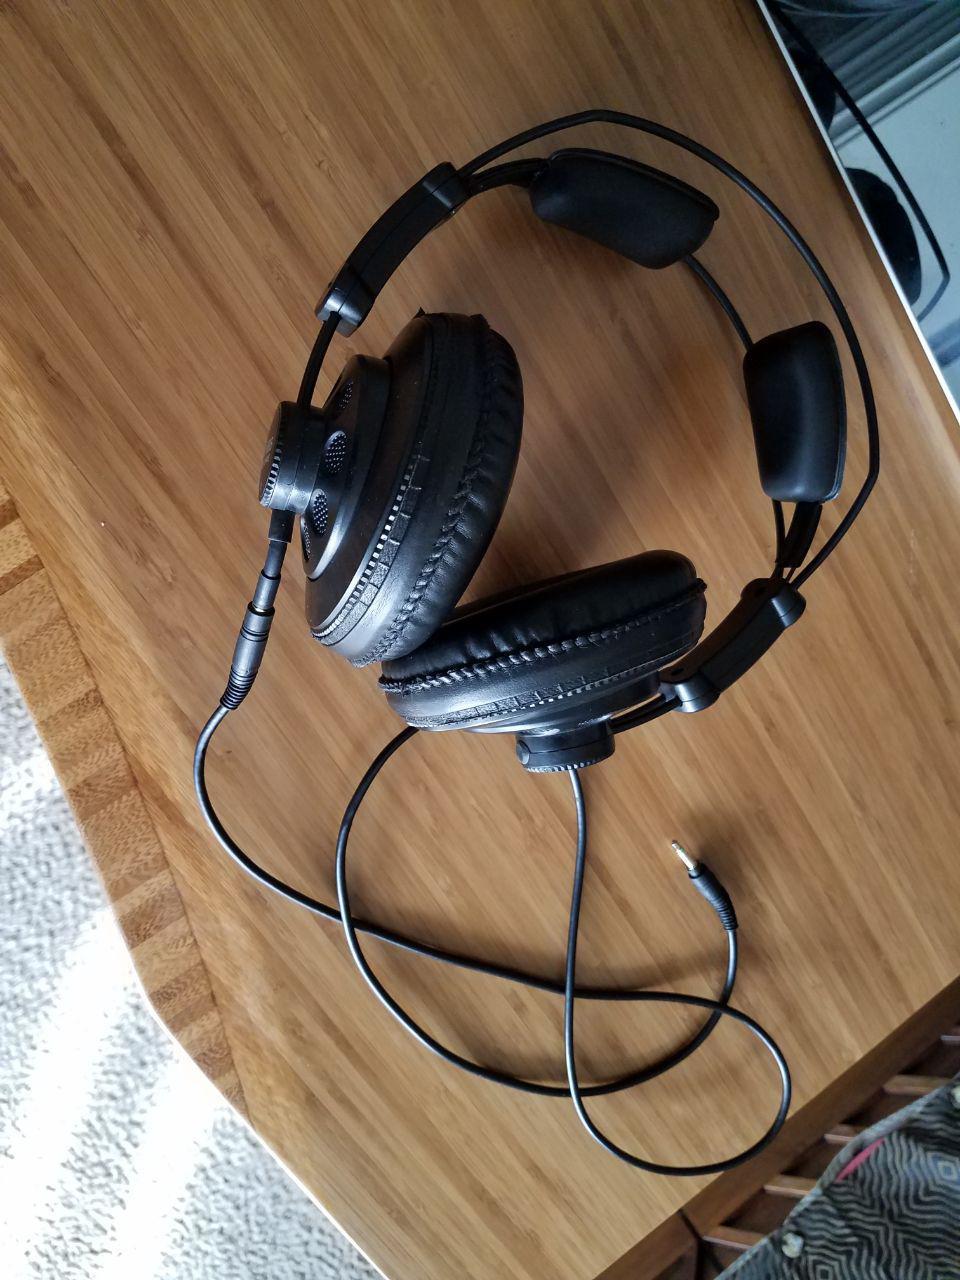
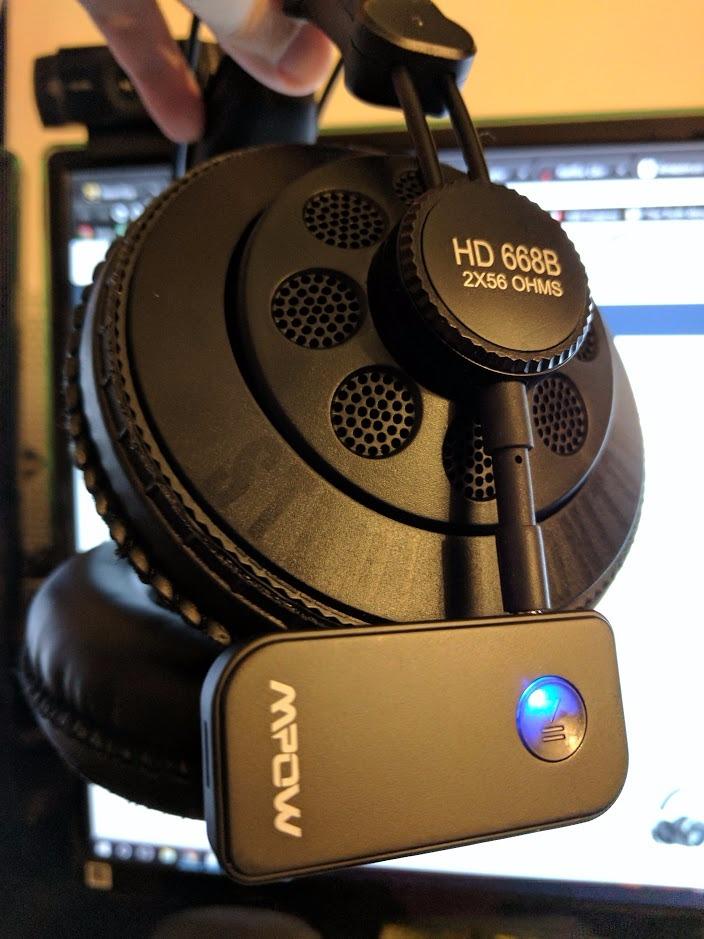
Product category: headphones
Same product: yes